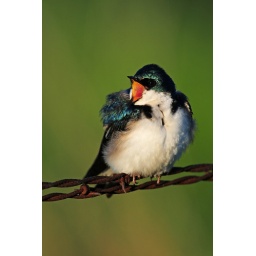
American tree swallow on a barbwire fence in Central Wisconsin.